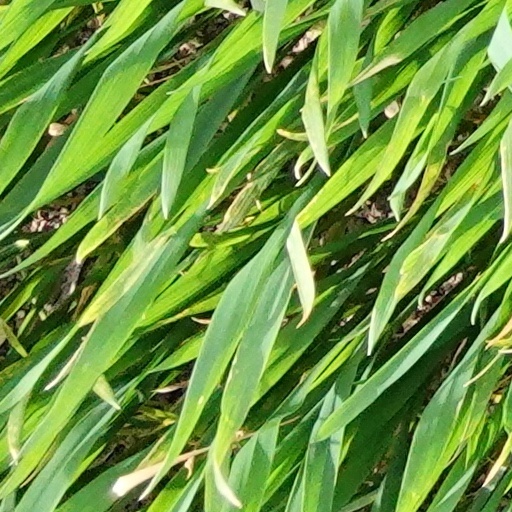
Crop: wheat